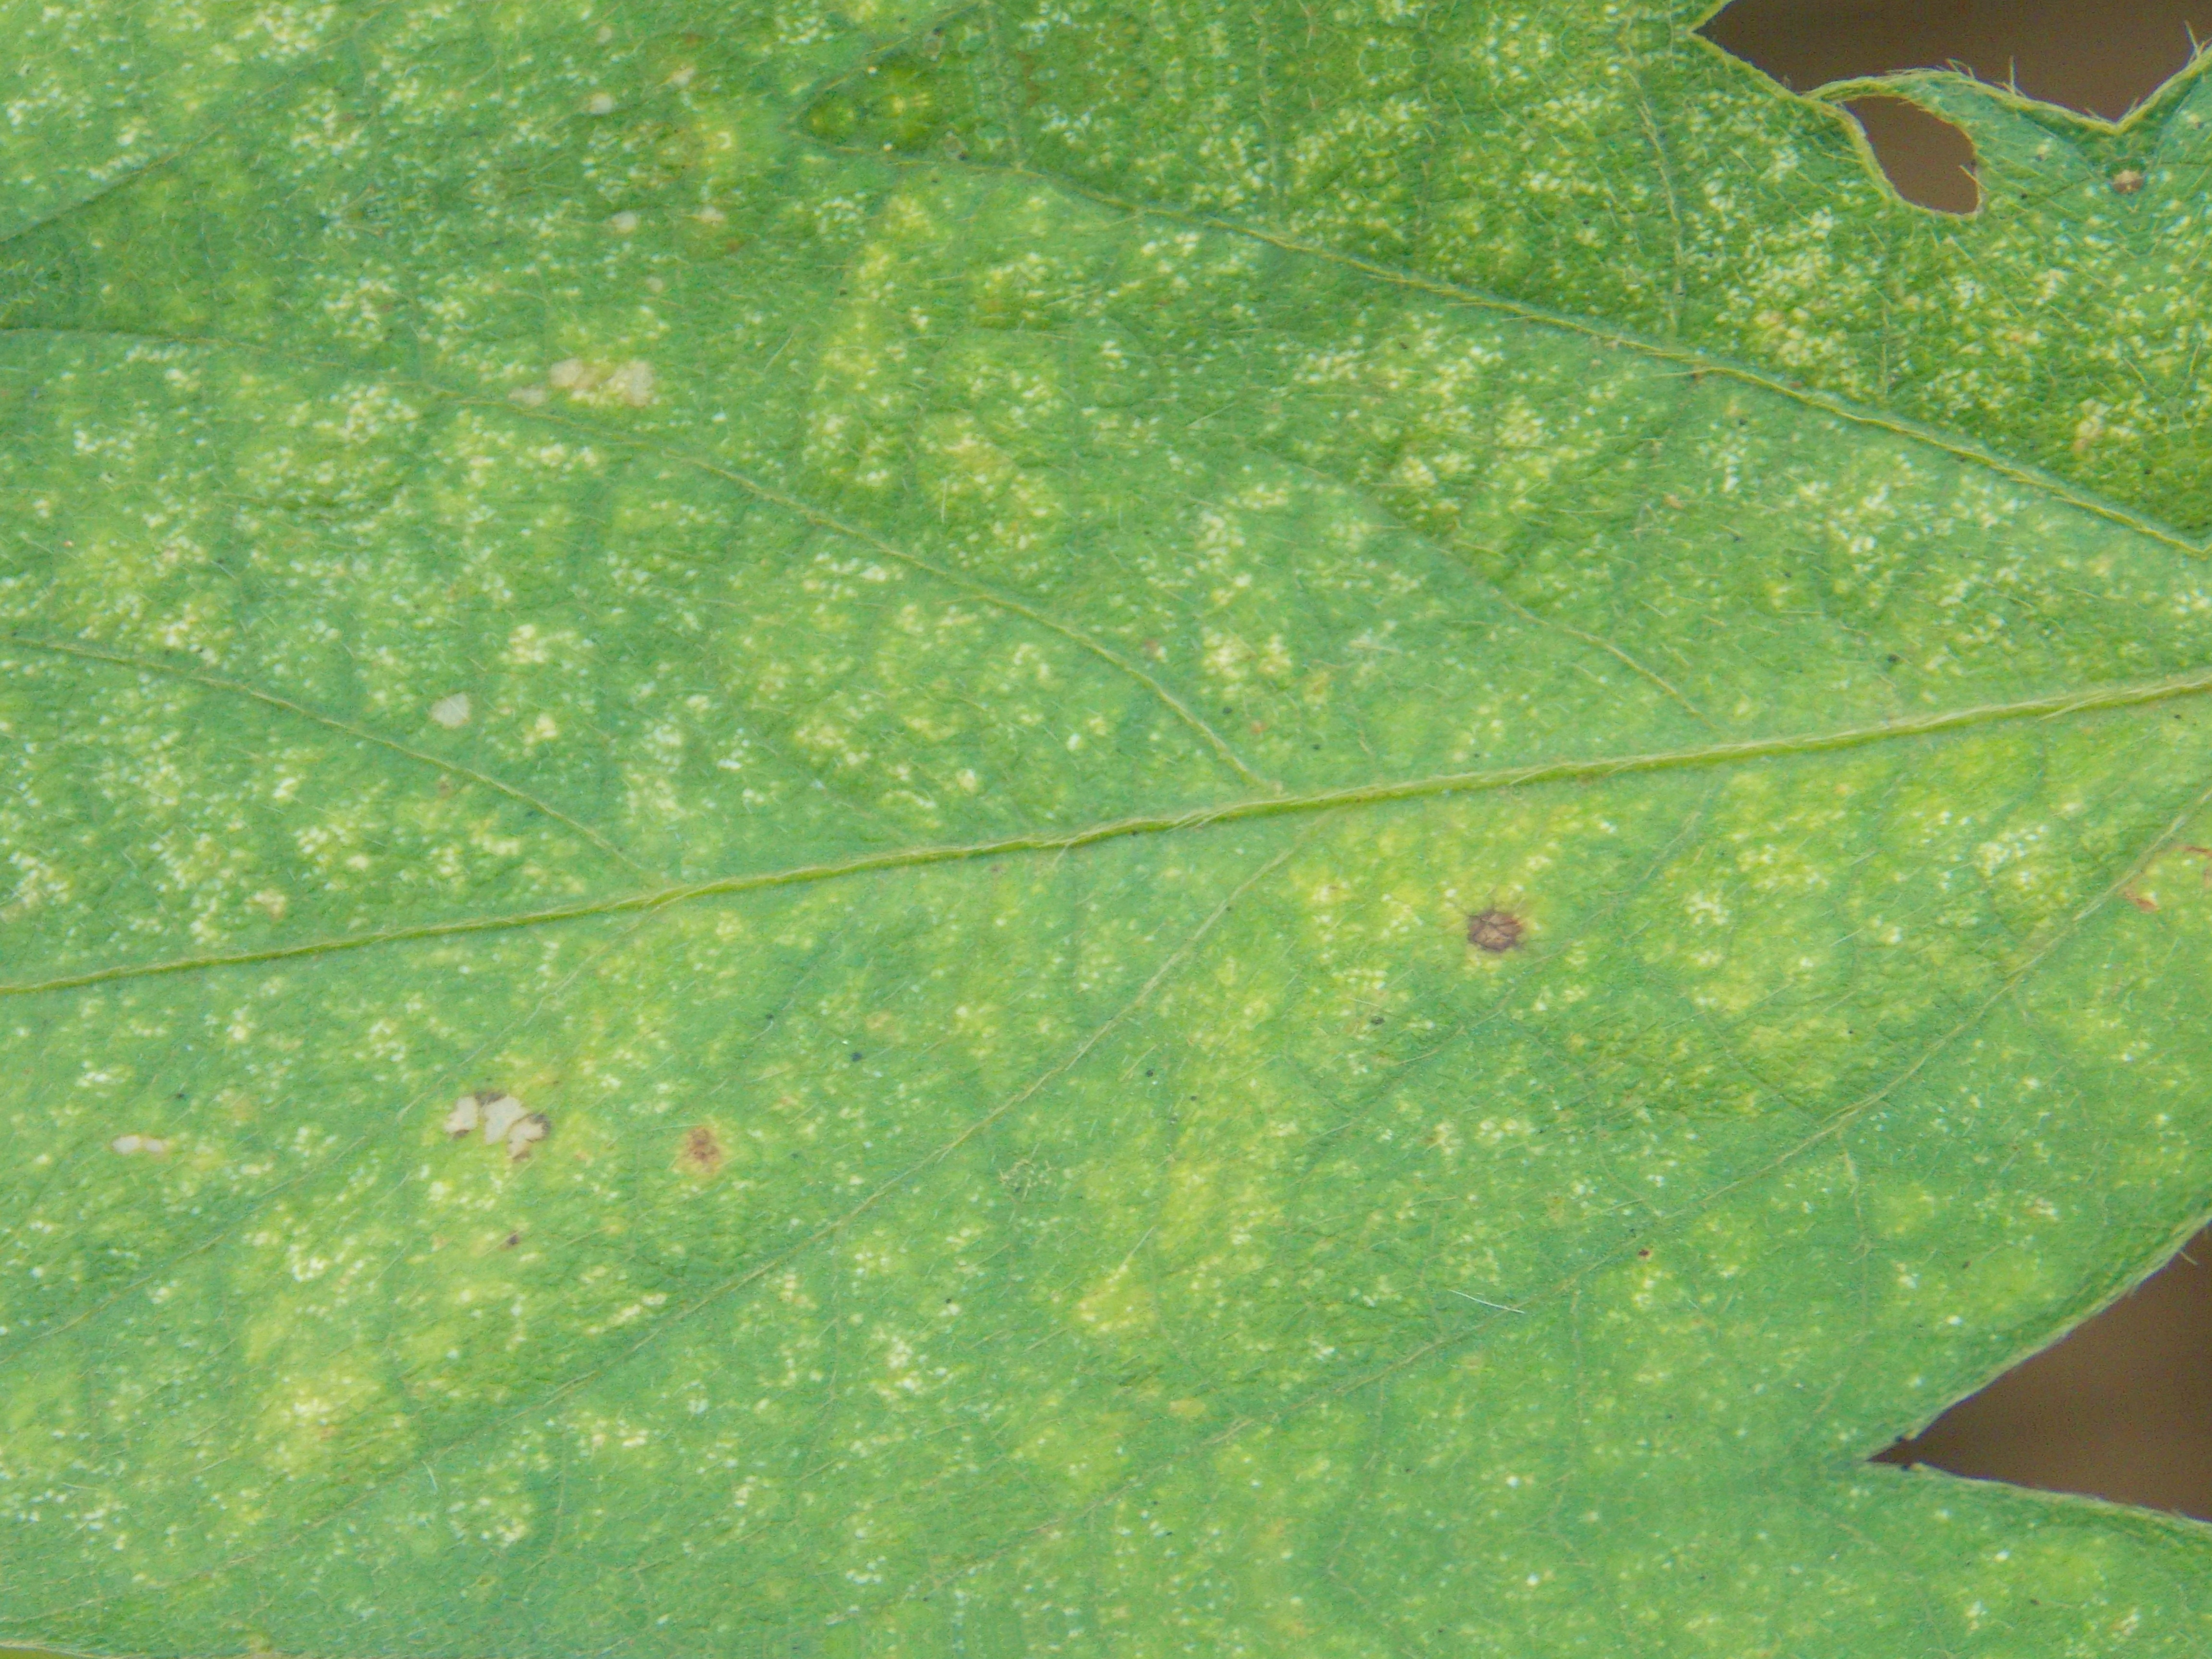
Label: Disease